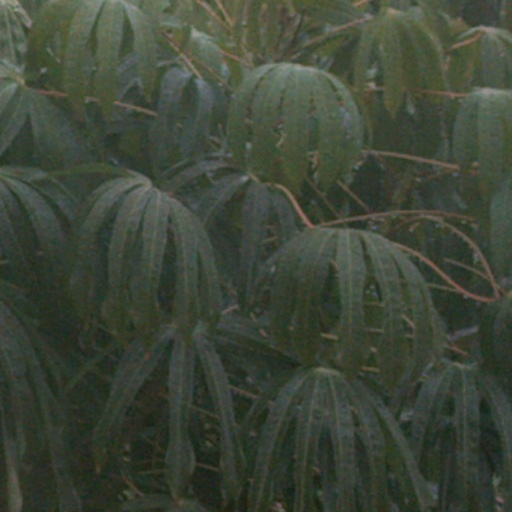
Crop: cassava